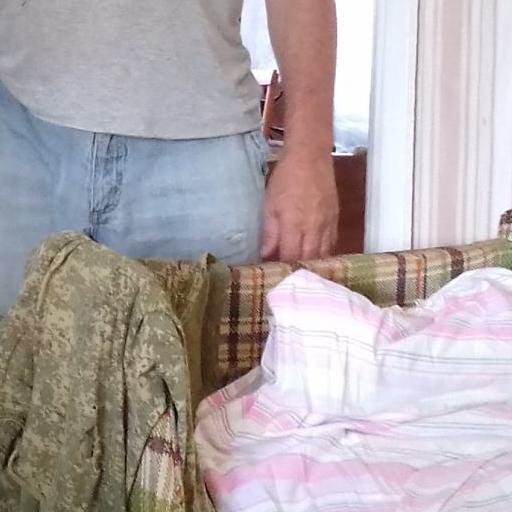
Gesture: no_gesture